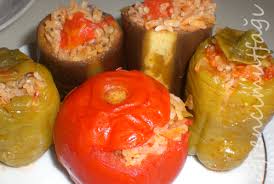
Yemek: biber_dolmasi